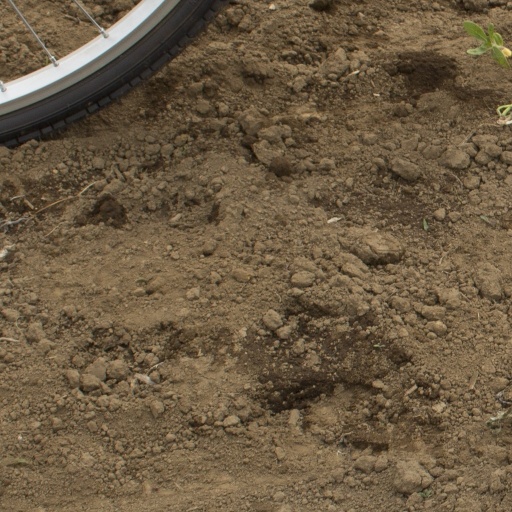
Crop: Jerusalem artichoke